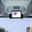
Label: television